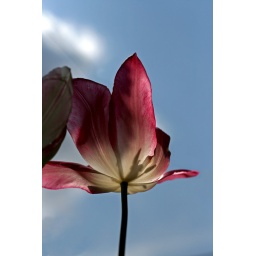
flower in the sky